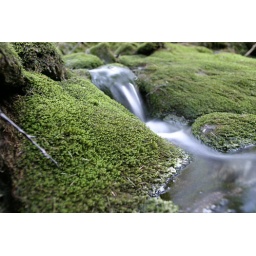
Small water stream through in forest